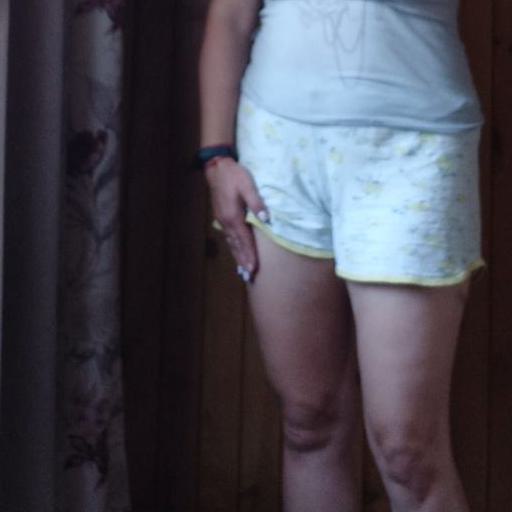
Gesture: no_gesture